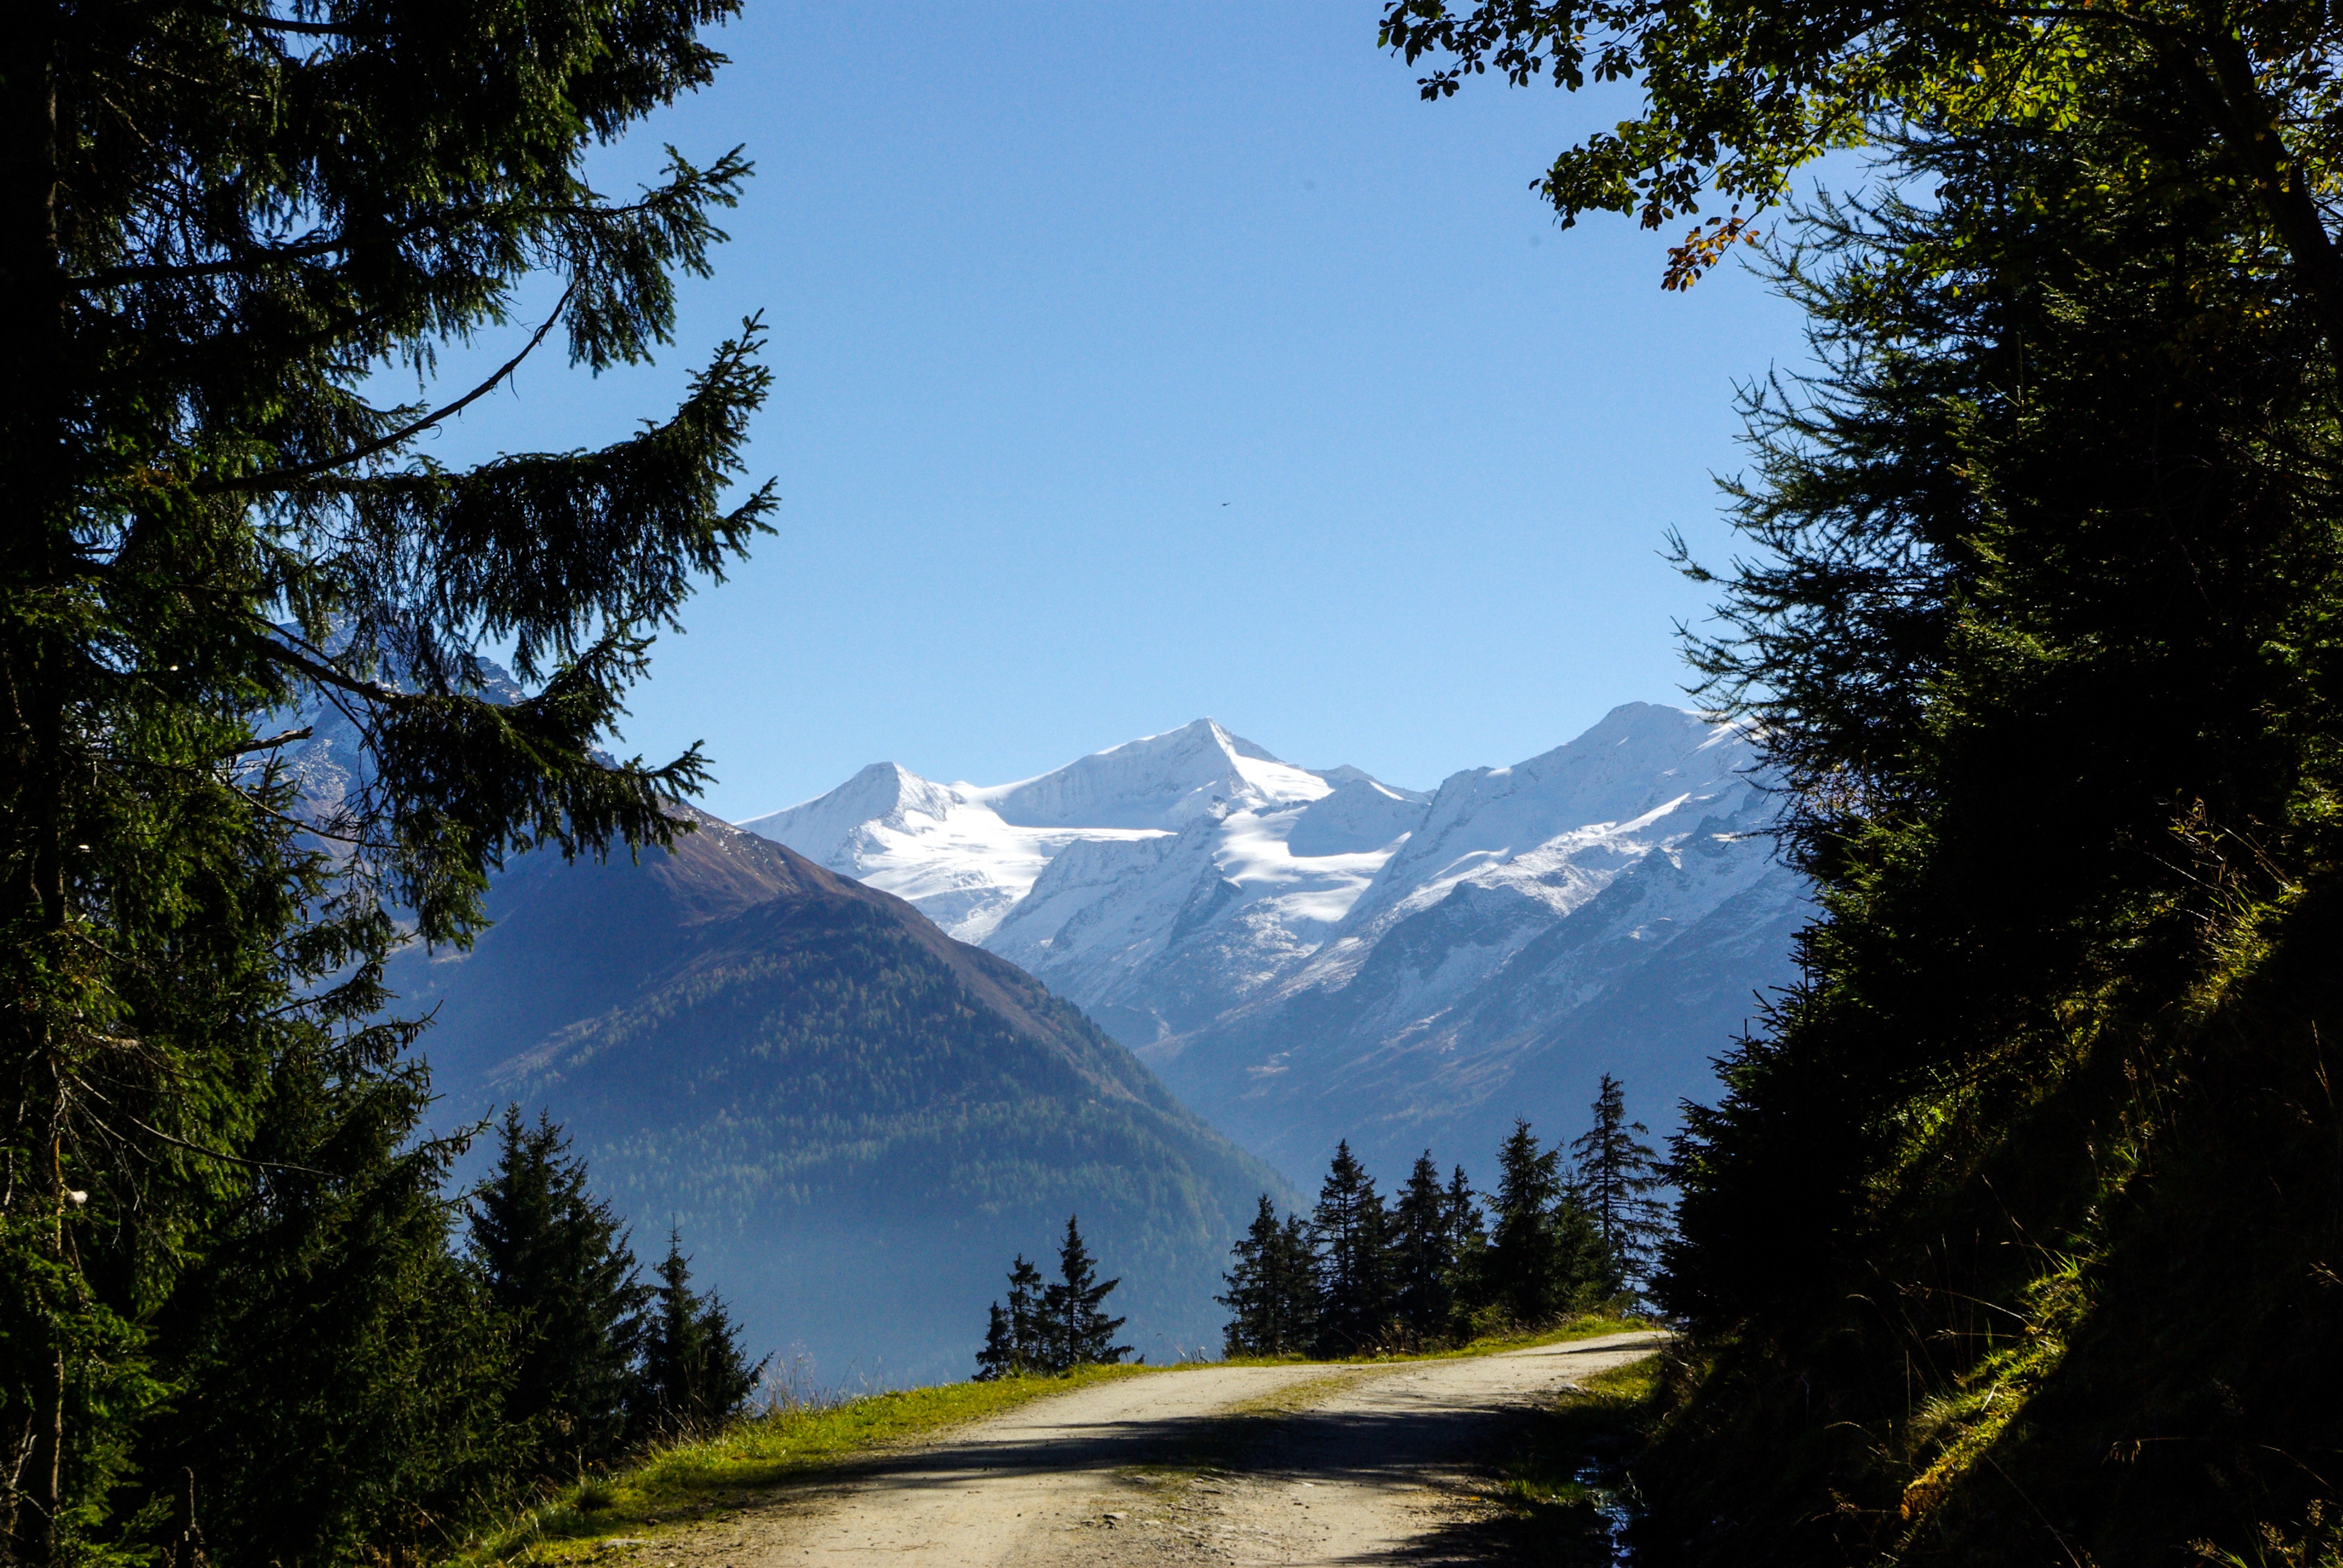
landscape, tree, nature, forest, wilderness, walking, mountain, trail, meadow, sunlight, morning, leaf, hill, lake, valley, mountain range, autumn, national park, ridge, mountains, alps, away, tauern, landform, gro venediger, pinzgau, natural environment, geographical feature, mountainous landforms